Haganai

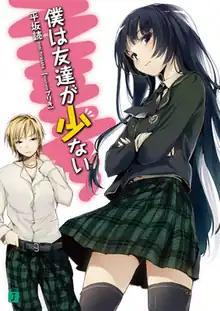
First light novel volume cover, featuring Kodaka Hasegawa (left) and Yozora Mikazuki (right)

, short for , is a Japanese light novel series written by Yomi Hirasaka, illustrated by Buriki, and published by Media Factory, with 11 volumes released from August 2009 to August 2015. It has been given several manga adaptations; the first incarnation, its title and basic plot unchanged, began serialization in 2010; it was written and illustrated by Itachi and published in "Monthly Comic Alive". A retelling of the series, written by Misaki Harukawa and illustrated by Shuichi Taguchi and called "Boku wa Tomodachi ga Sukunai+" was published in "Jump SQ.19". A 12-episode anime adaptation by AIC Build aired in Japan between October and December 2011. An original video animation episode was released in September 2012. A second anime season, Haganai NEXT, aired between January and March 2013. A live-action film adaptation was released in February 2014.